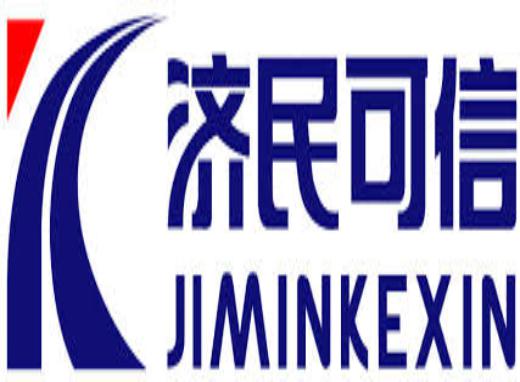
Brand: jimin
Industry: Medical